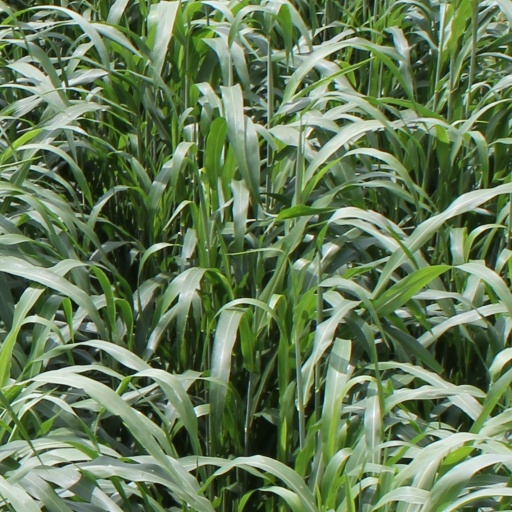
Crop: sorghum